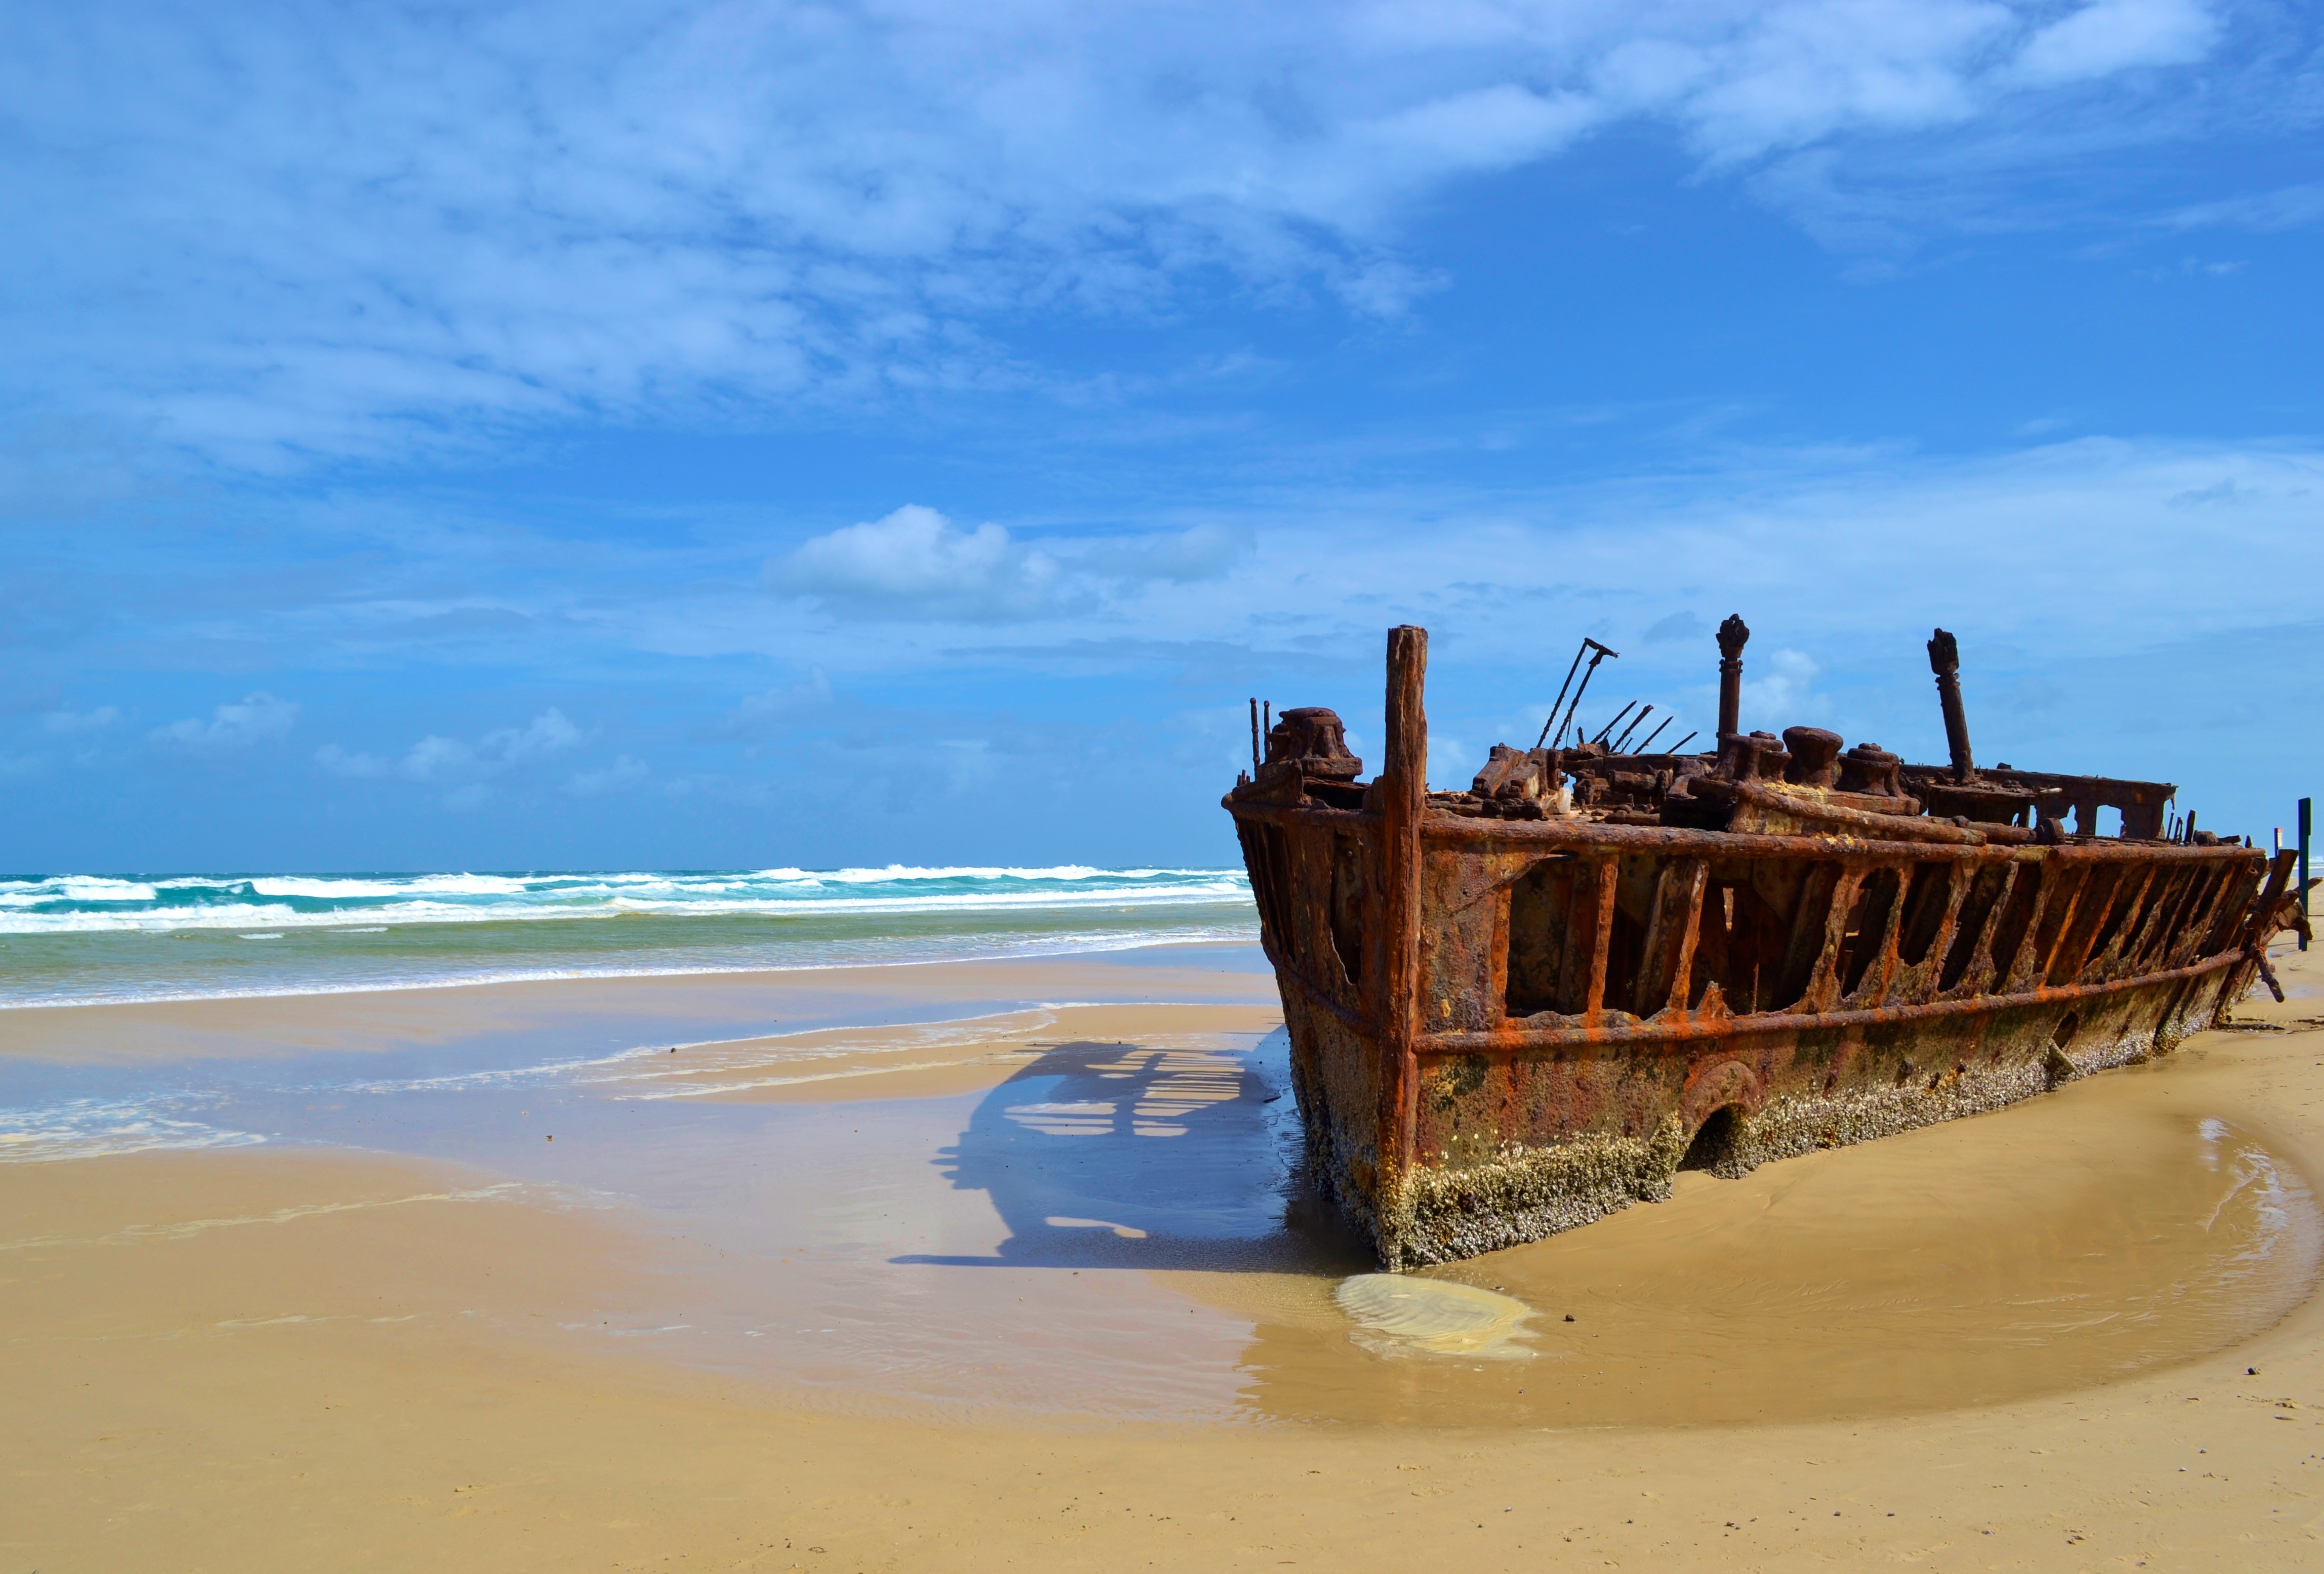
beach, sea, coast, sand, ocean, boat, shore, wave, ship, vacation, vehicle, bay, body of water, watercraft, shipwreck, landform